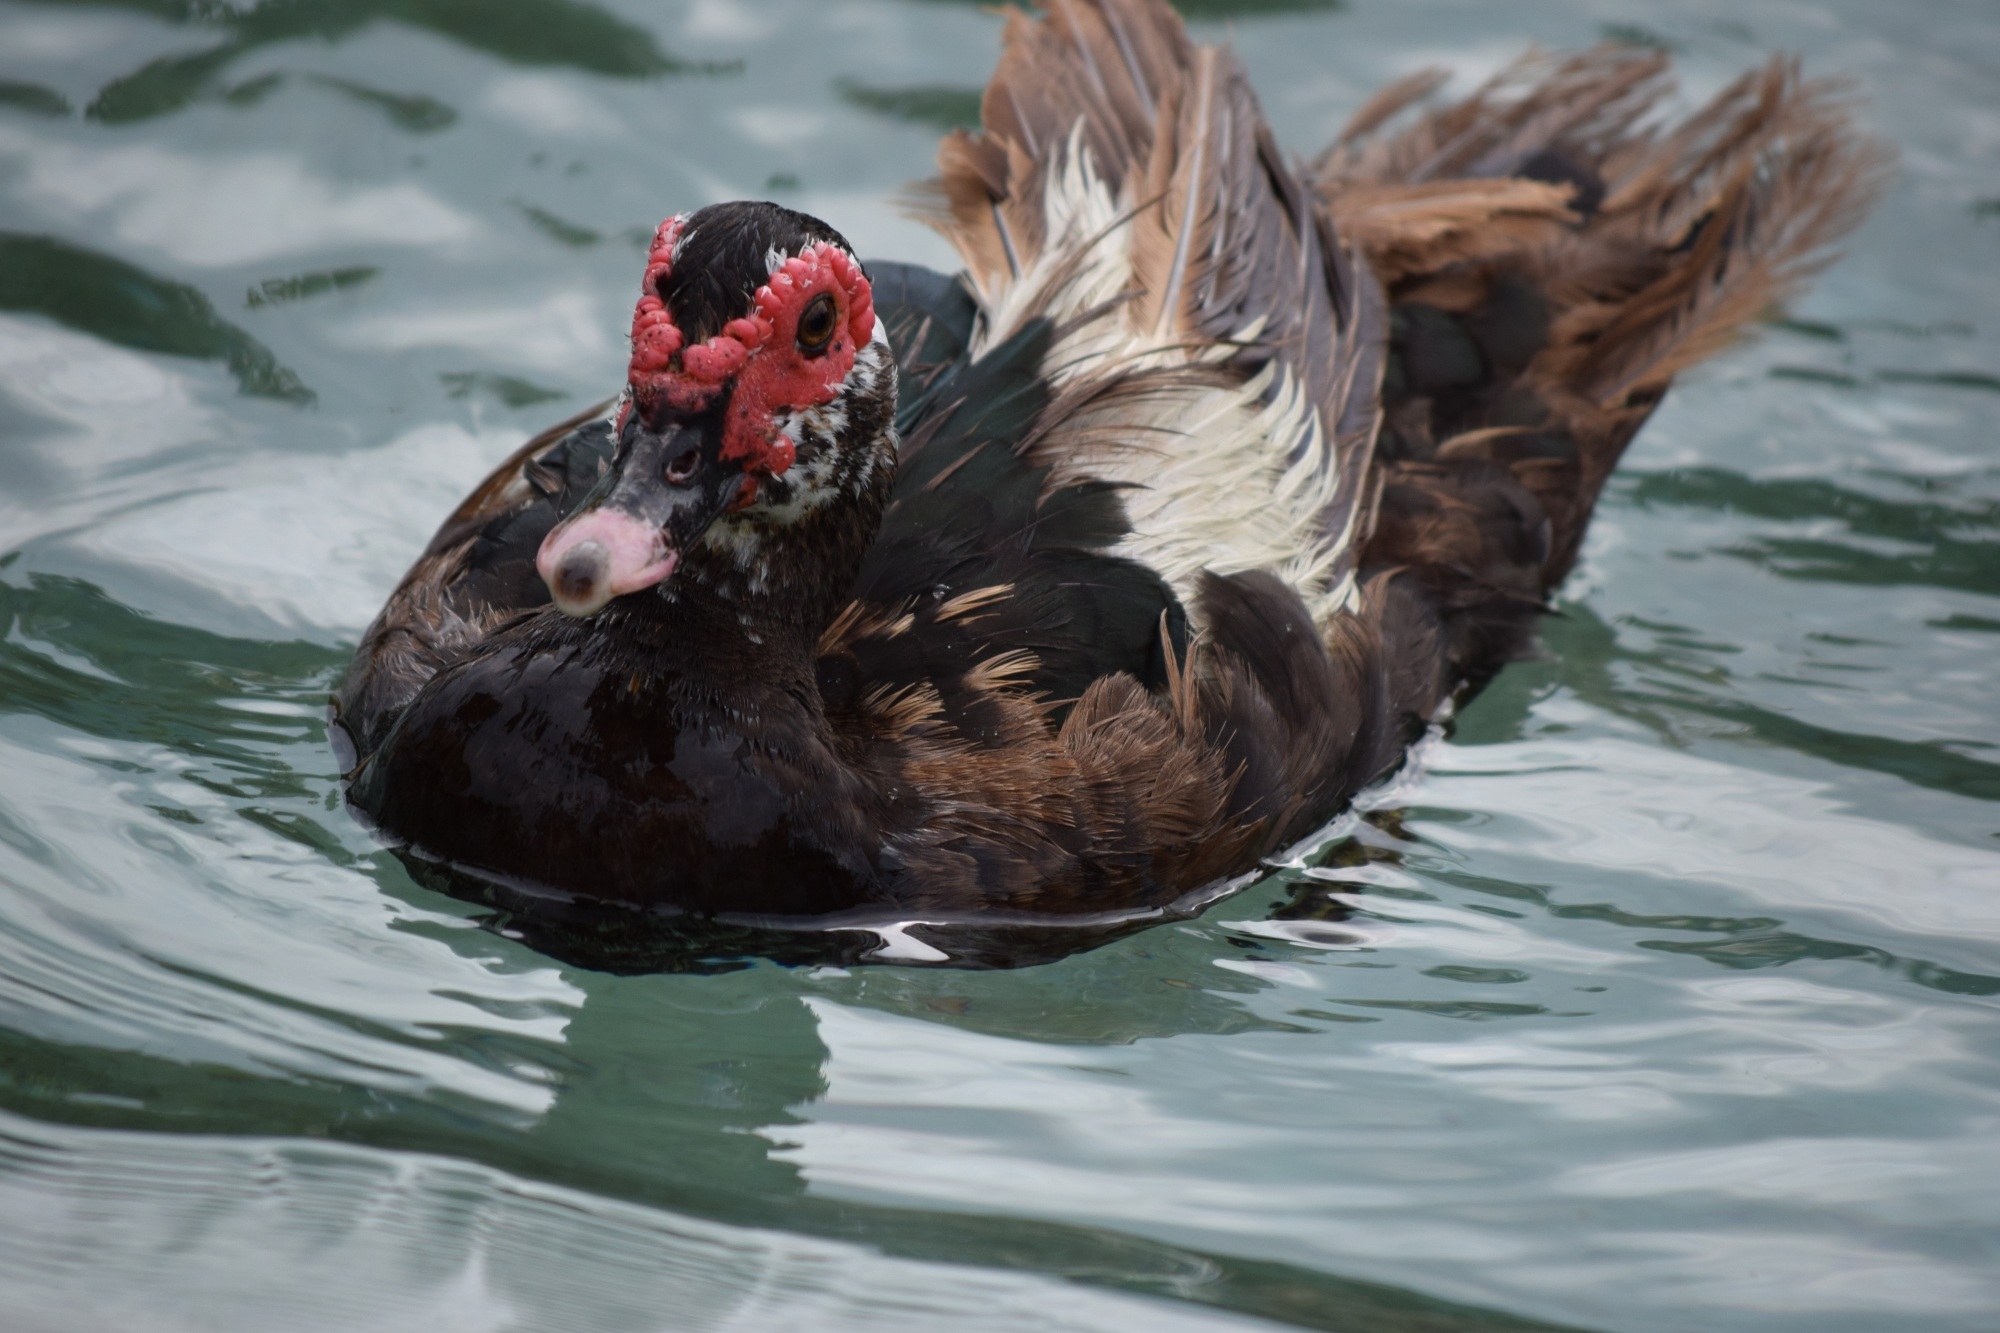
water, bird, wing, wildlife, beak, fauna, duck, pens, vertebrate, water park, waterfowl, water bird, leolandia, minitalia, ducks geese and swans, seaduck